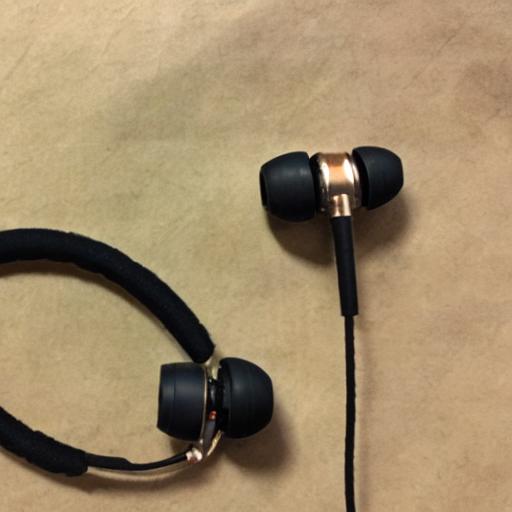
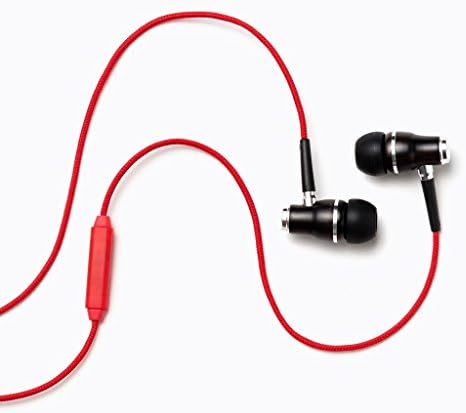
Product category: headphones
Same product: no